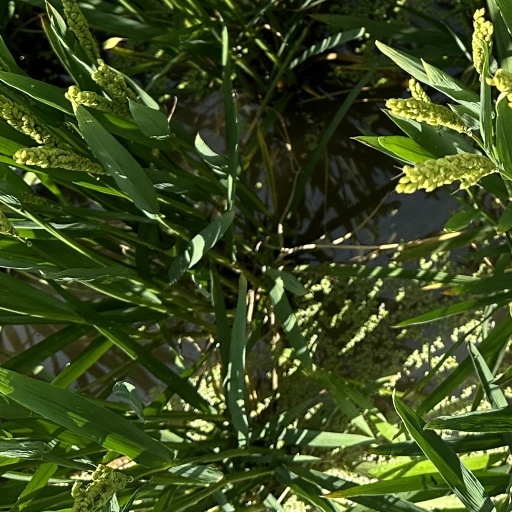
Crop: rice